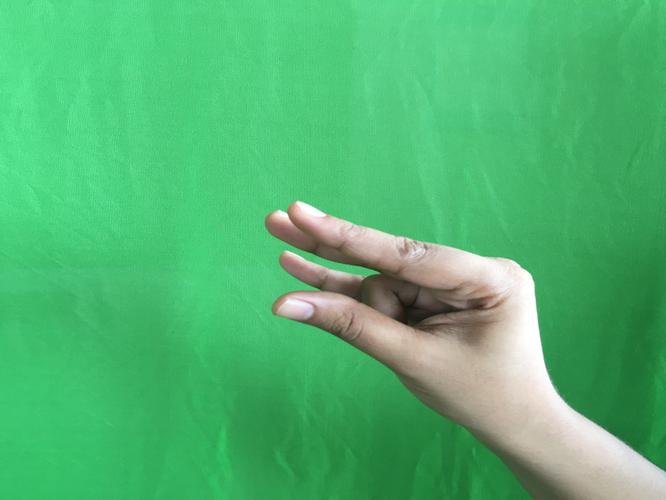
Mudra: Kangulam
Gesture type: single_hand